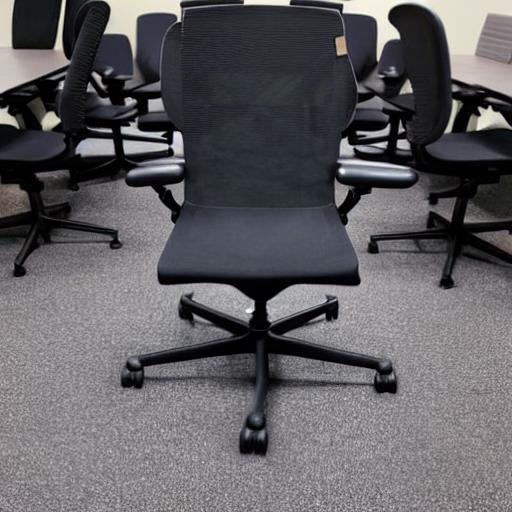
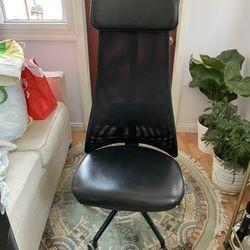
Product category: items_chair
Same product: no